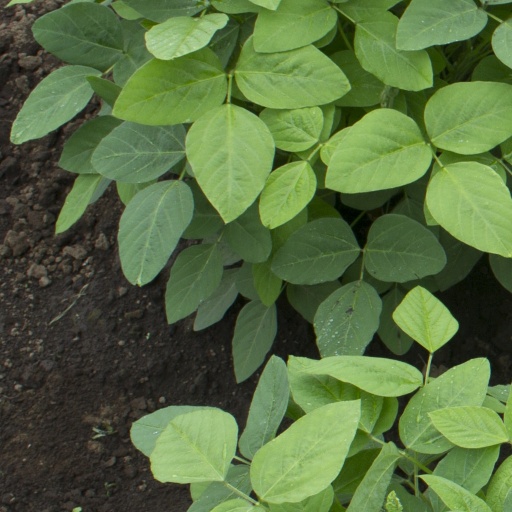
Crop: soybean